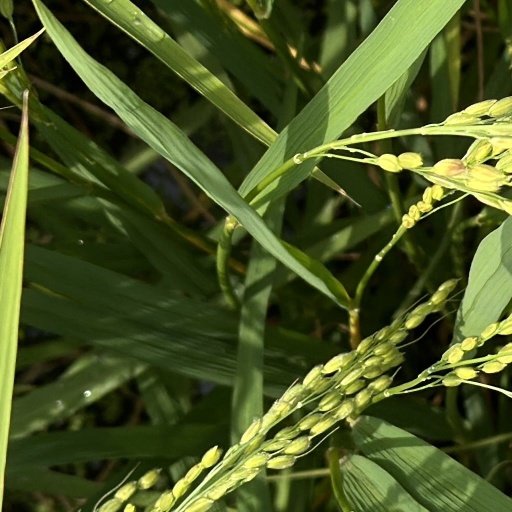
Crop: rice